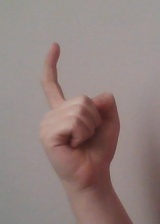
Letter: ra